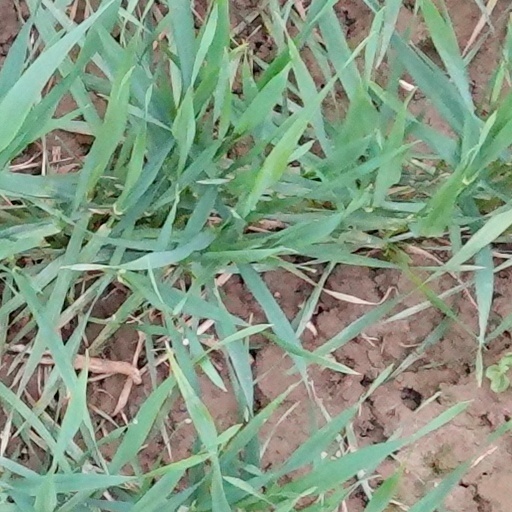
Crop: wheat